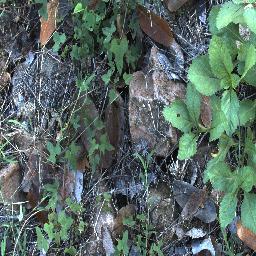
Label: snake_weed